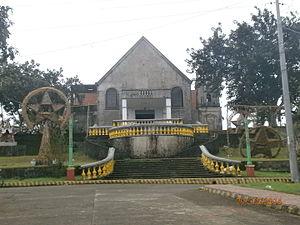
Tinambac est une municipalité de la province de Camarines Sur, aux Philippines.